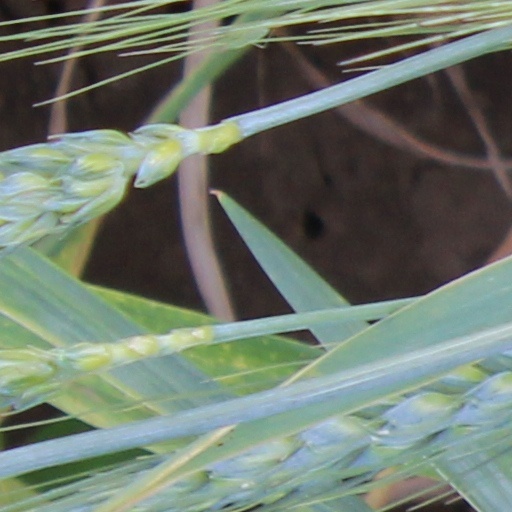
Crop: wheat